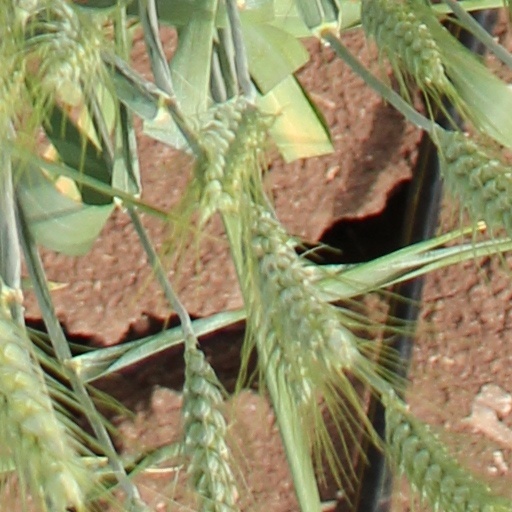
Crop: wheat